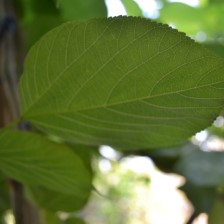
Variety: TaiwanMeacho